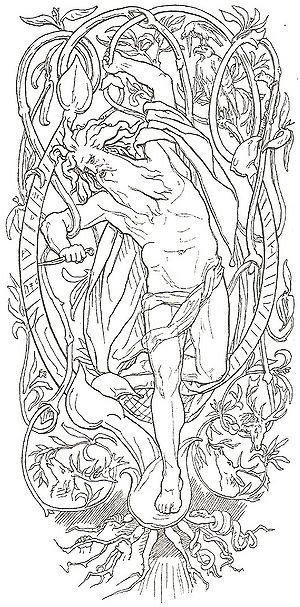
L’alphabet runique ou futhark — terme formé à partir du nom de ses six premières lettres — est un alphabet qui fut utilisé pour l'écriture de langues germaniques par des peuples parlant ces langues, tels les Scandinaves, les Frisons, les Anglo-Saxons, etc. Il existe aussi des runes hongroises et des runes turques, deux systèmes indépendants.